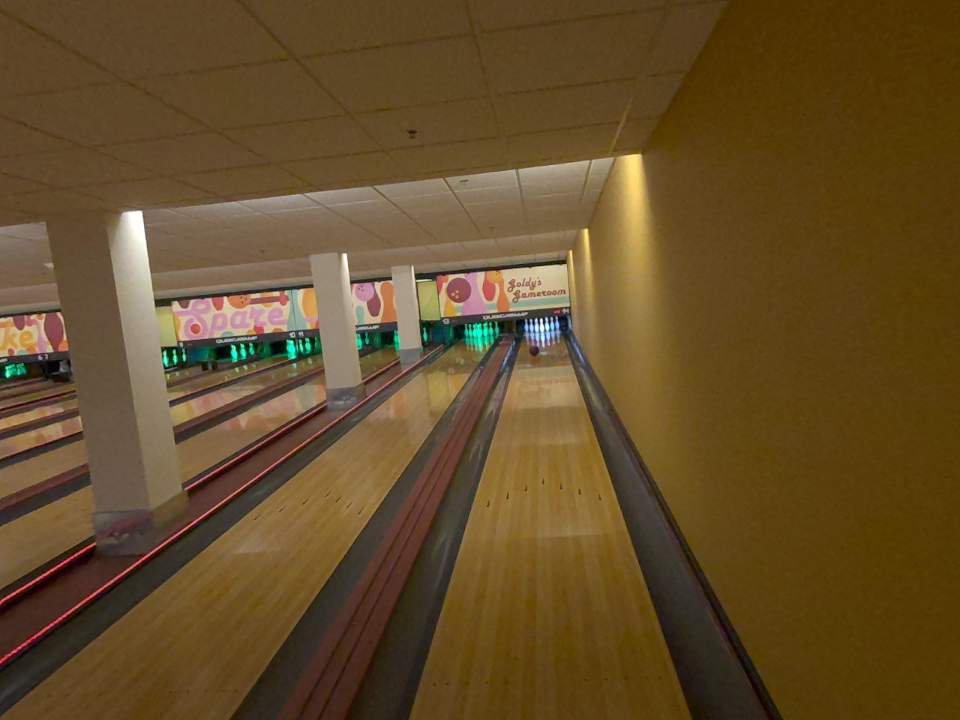
Object: bowling_ball